Wimme Saari

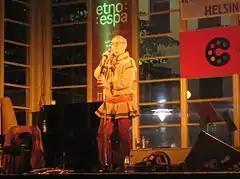
Wimme Saari on stage in the park on Esplanadi during Night of the Arts in Helsinki in 2006.

Wimme Saari (also known as Wimme; born 1959; Kelottijärvi, Enontekiö) is a Finnish Sami yoiker. Wimme Saari combines traditional Sami singing with his own improvisations, usually to a techno-ambient accompaniment by members of Finnish electronic group RinneRadio. Wimme has also appeared on the albums of other bands or musicians, for instance Hedningarna, Nits or Hector Zazou.